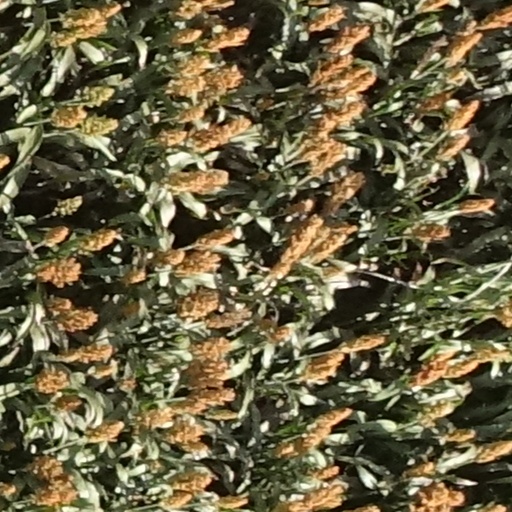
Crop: sorghum